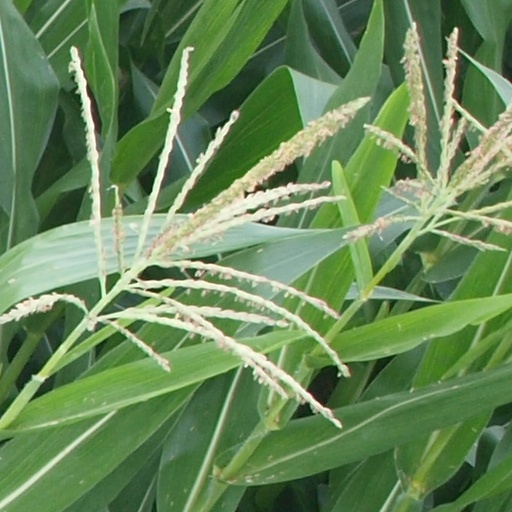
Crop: maize; corn